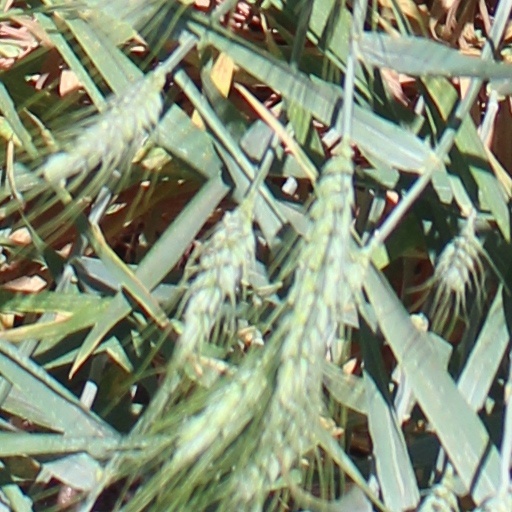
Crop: wheat